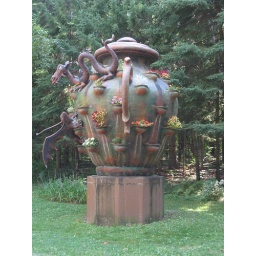
All around the entrance and parking areas of the house on the rock were these.. jars.